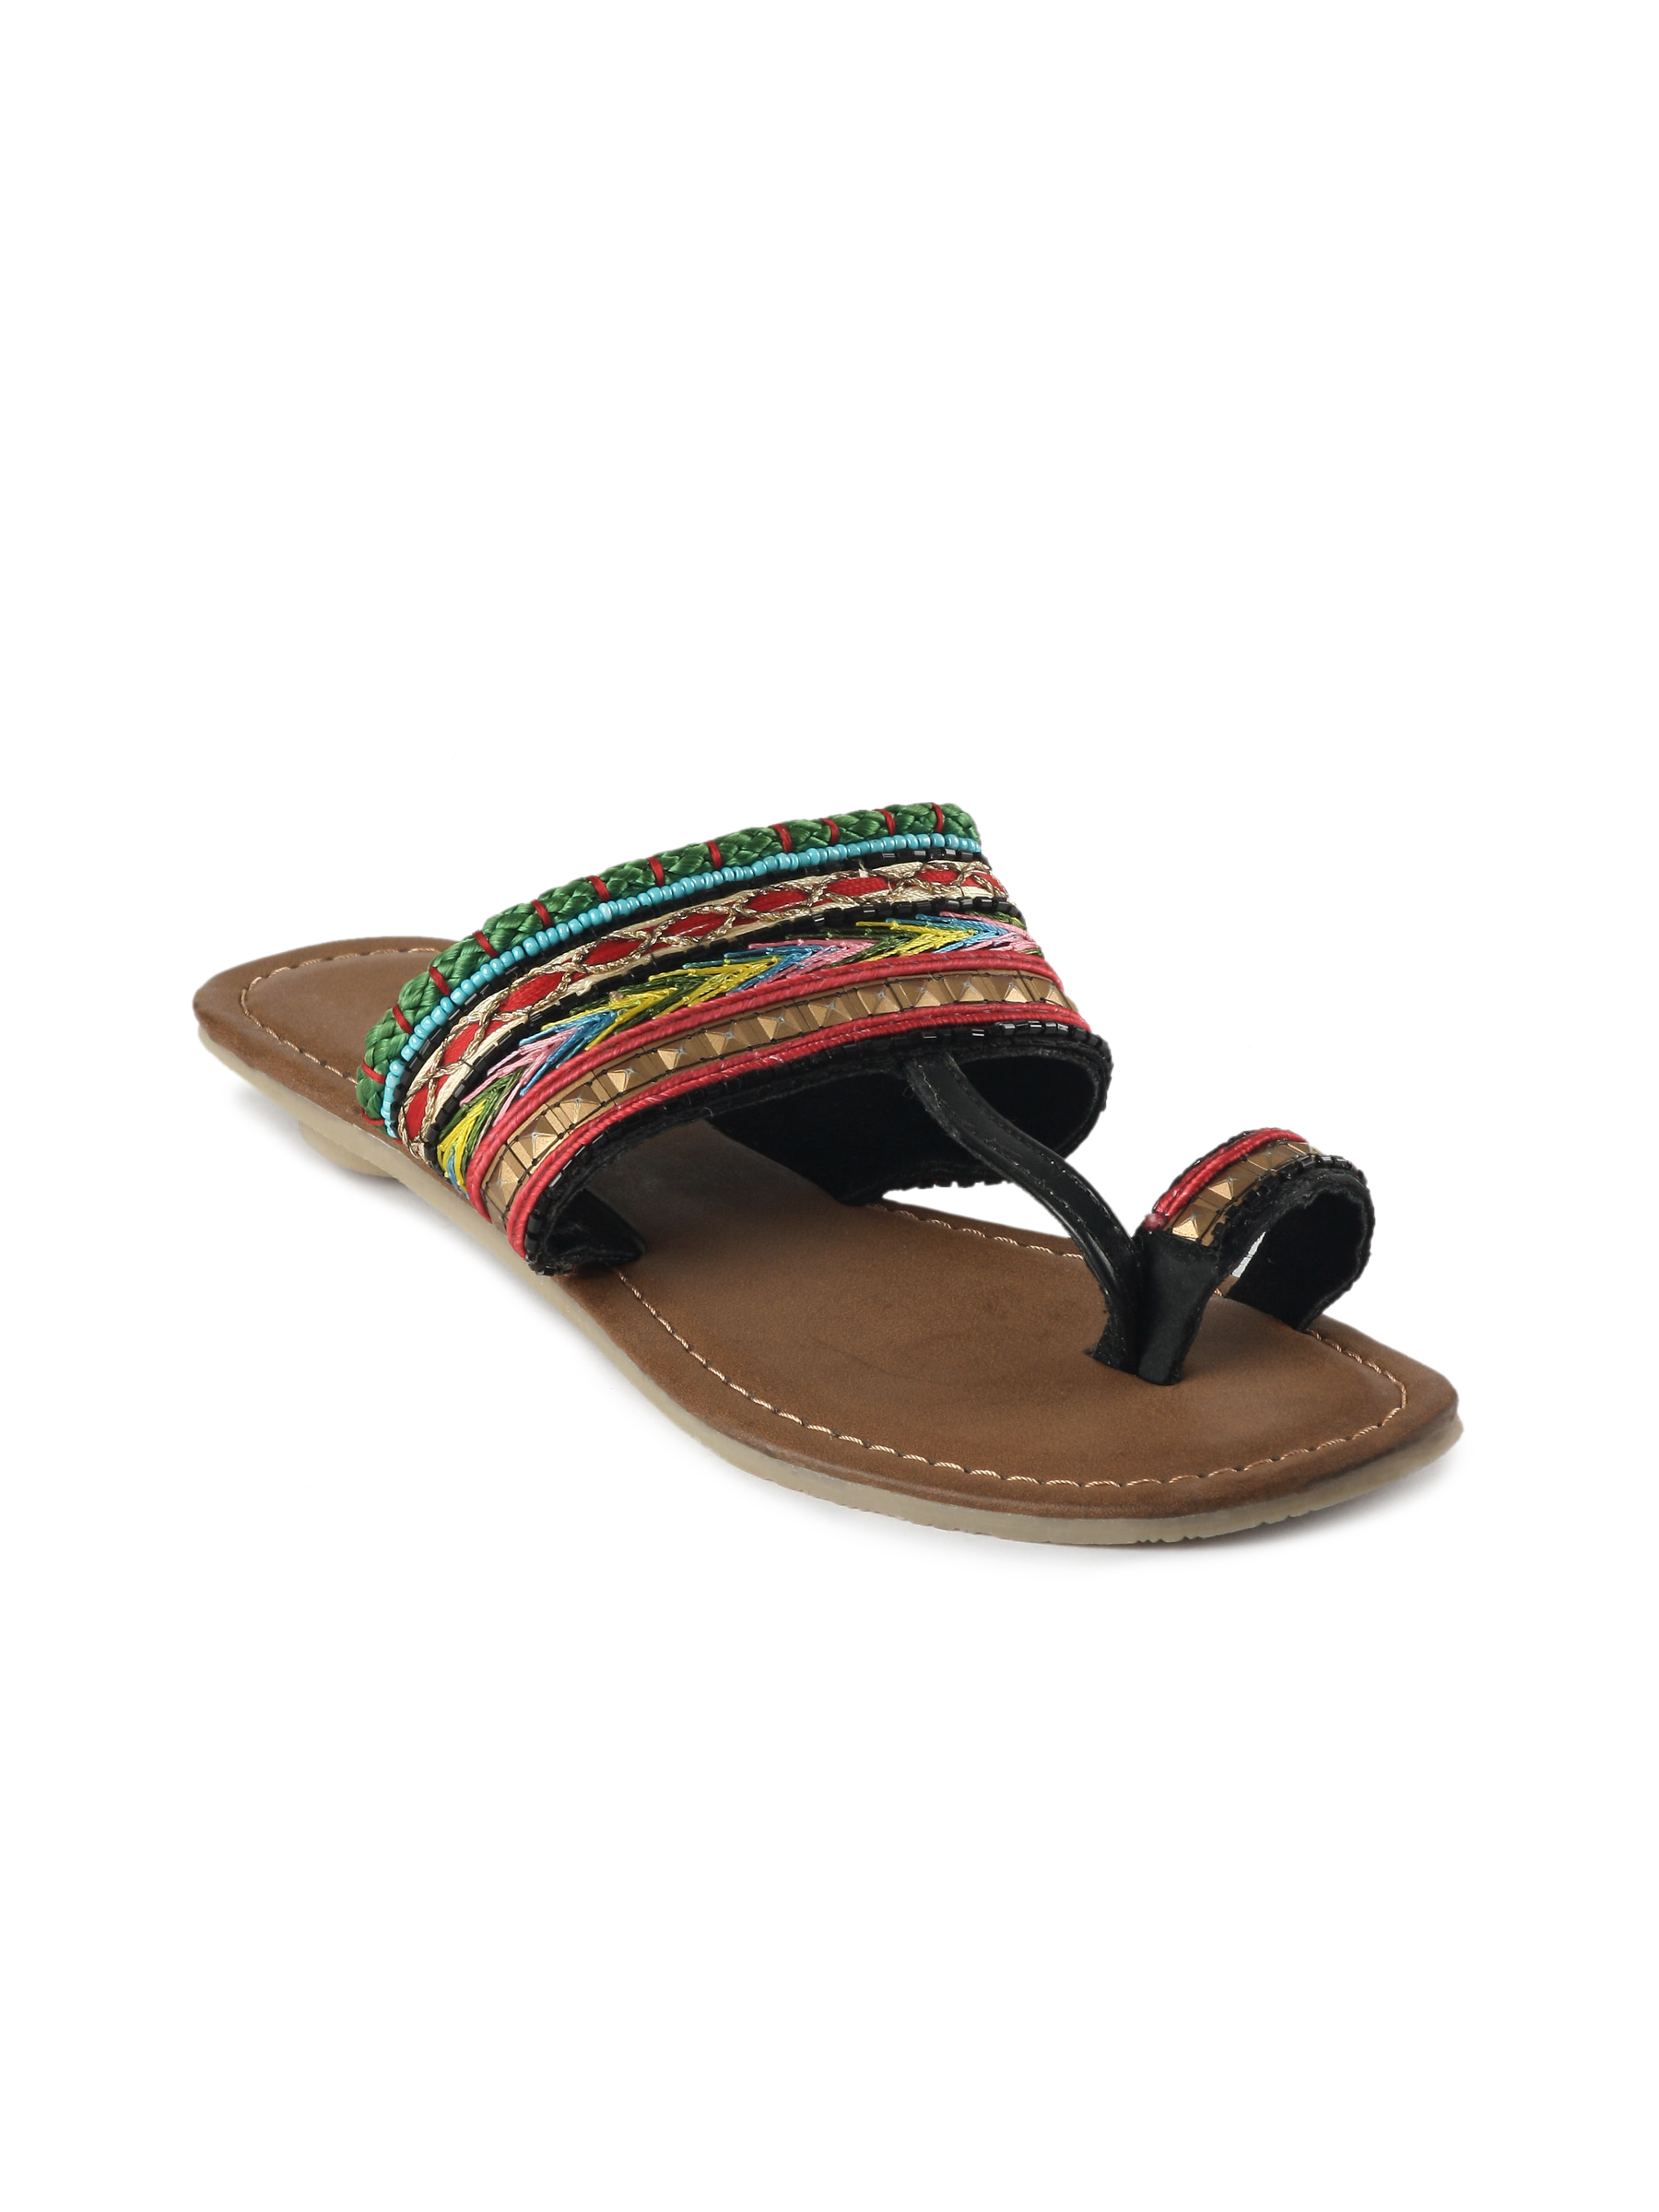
Catwalk Women Casual Brown Flats
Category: Footwear / Shoes / Heels
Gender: Women
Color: Brown
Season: Winter 2012
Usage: Casual